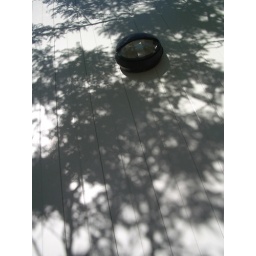
Shadows on a white wall in the morning.